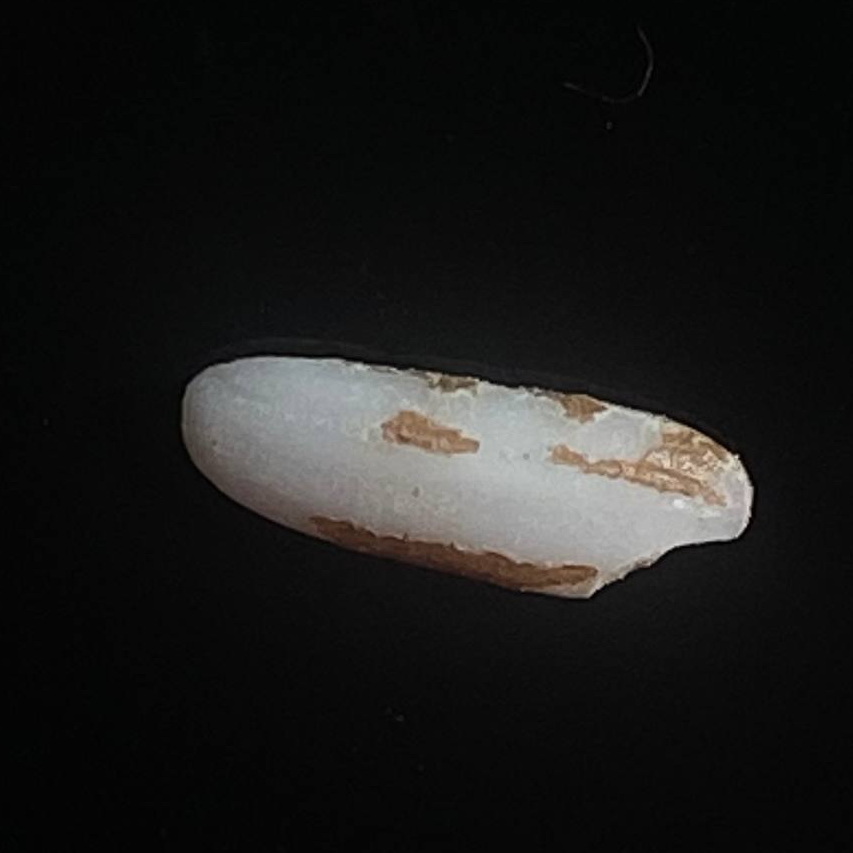
Rice variety: Lal_Binni